It Was Written

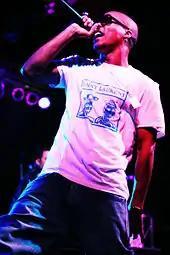
Rapper Lupe Fiasco has cited "It Was Written" as his favorite hip hop album and his primary source of inspiration.

"It Was Written" has been credited, along with Raekwon's "Only Built 4 Cuban Linx…" (1995), with helping usher in the era of mafioso rap. According to writer Sam Chennault, while the hip hop subgenre would "run out of steam quickly, this release is a gem." Chennault also discussed the significance of "It Was Written" during the period of its release, stating "after mastering stark street corner realism on "Illmatic", Nas delivered a loose concept album that was, at the time, groundbreaking in its scope, approach and execution." According to rapper Young Noble, a close friend of Tupac Shakur, the song "I Gave You Power" served as the main inspiration for Shakur's "" (1996). American hip hop artist Lupe Fiasco has cited "It Was Written" as his favorite album and his primary source of inspiration. Fiasco has stated that he based his debut album "Food & Liquor" (2006) on the conceptual style and "moods" of "It Was Written". When asked of his musical influences in an interview with AllHipHop.com, Fiasco stated "You know I really tried to go back and recreate [Nas'] "It Was Written", you know what I'm saying like that? [I would play] "It Was Written" and then I would play my album, and it was like, 'Do we got [this] record, do we got that record?'" He went on to explain the album's influence on him: